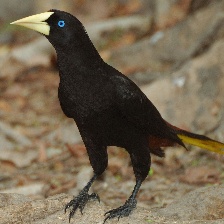
Species: CRESTED OROPENDOLA
Scientific name: PSAROCOLIUS DECUMANUS